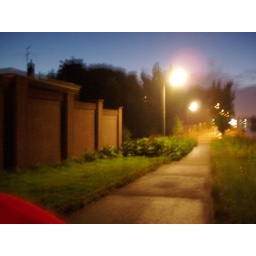
Canal to the right, stone wall to the left, bike path in front and behind, and good friends all around...